Tower houses in the Balkans

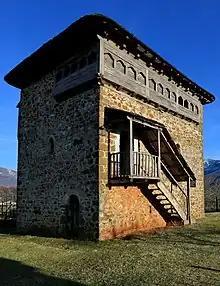
Mic Sokoli tower house in Bujan, northern Albania.

Tower houses developed and were built since the Middle Ages in the Balkans, particularly in Albania, Kosovo and Montenegro, but also in Bosnia and Herzegovina, Bulgaria, Greece, North Macedonia and Serbia, as well as in Oltenia, in Romania.